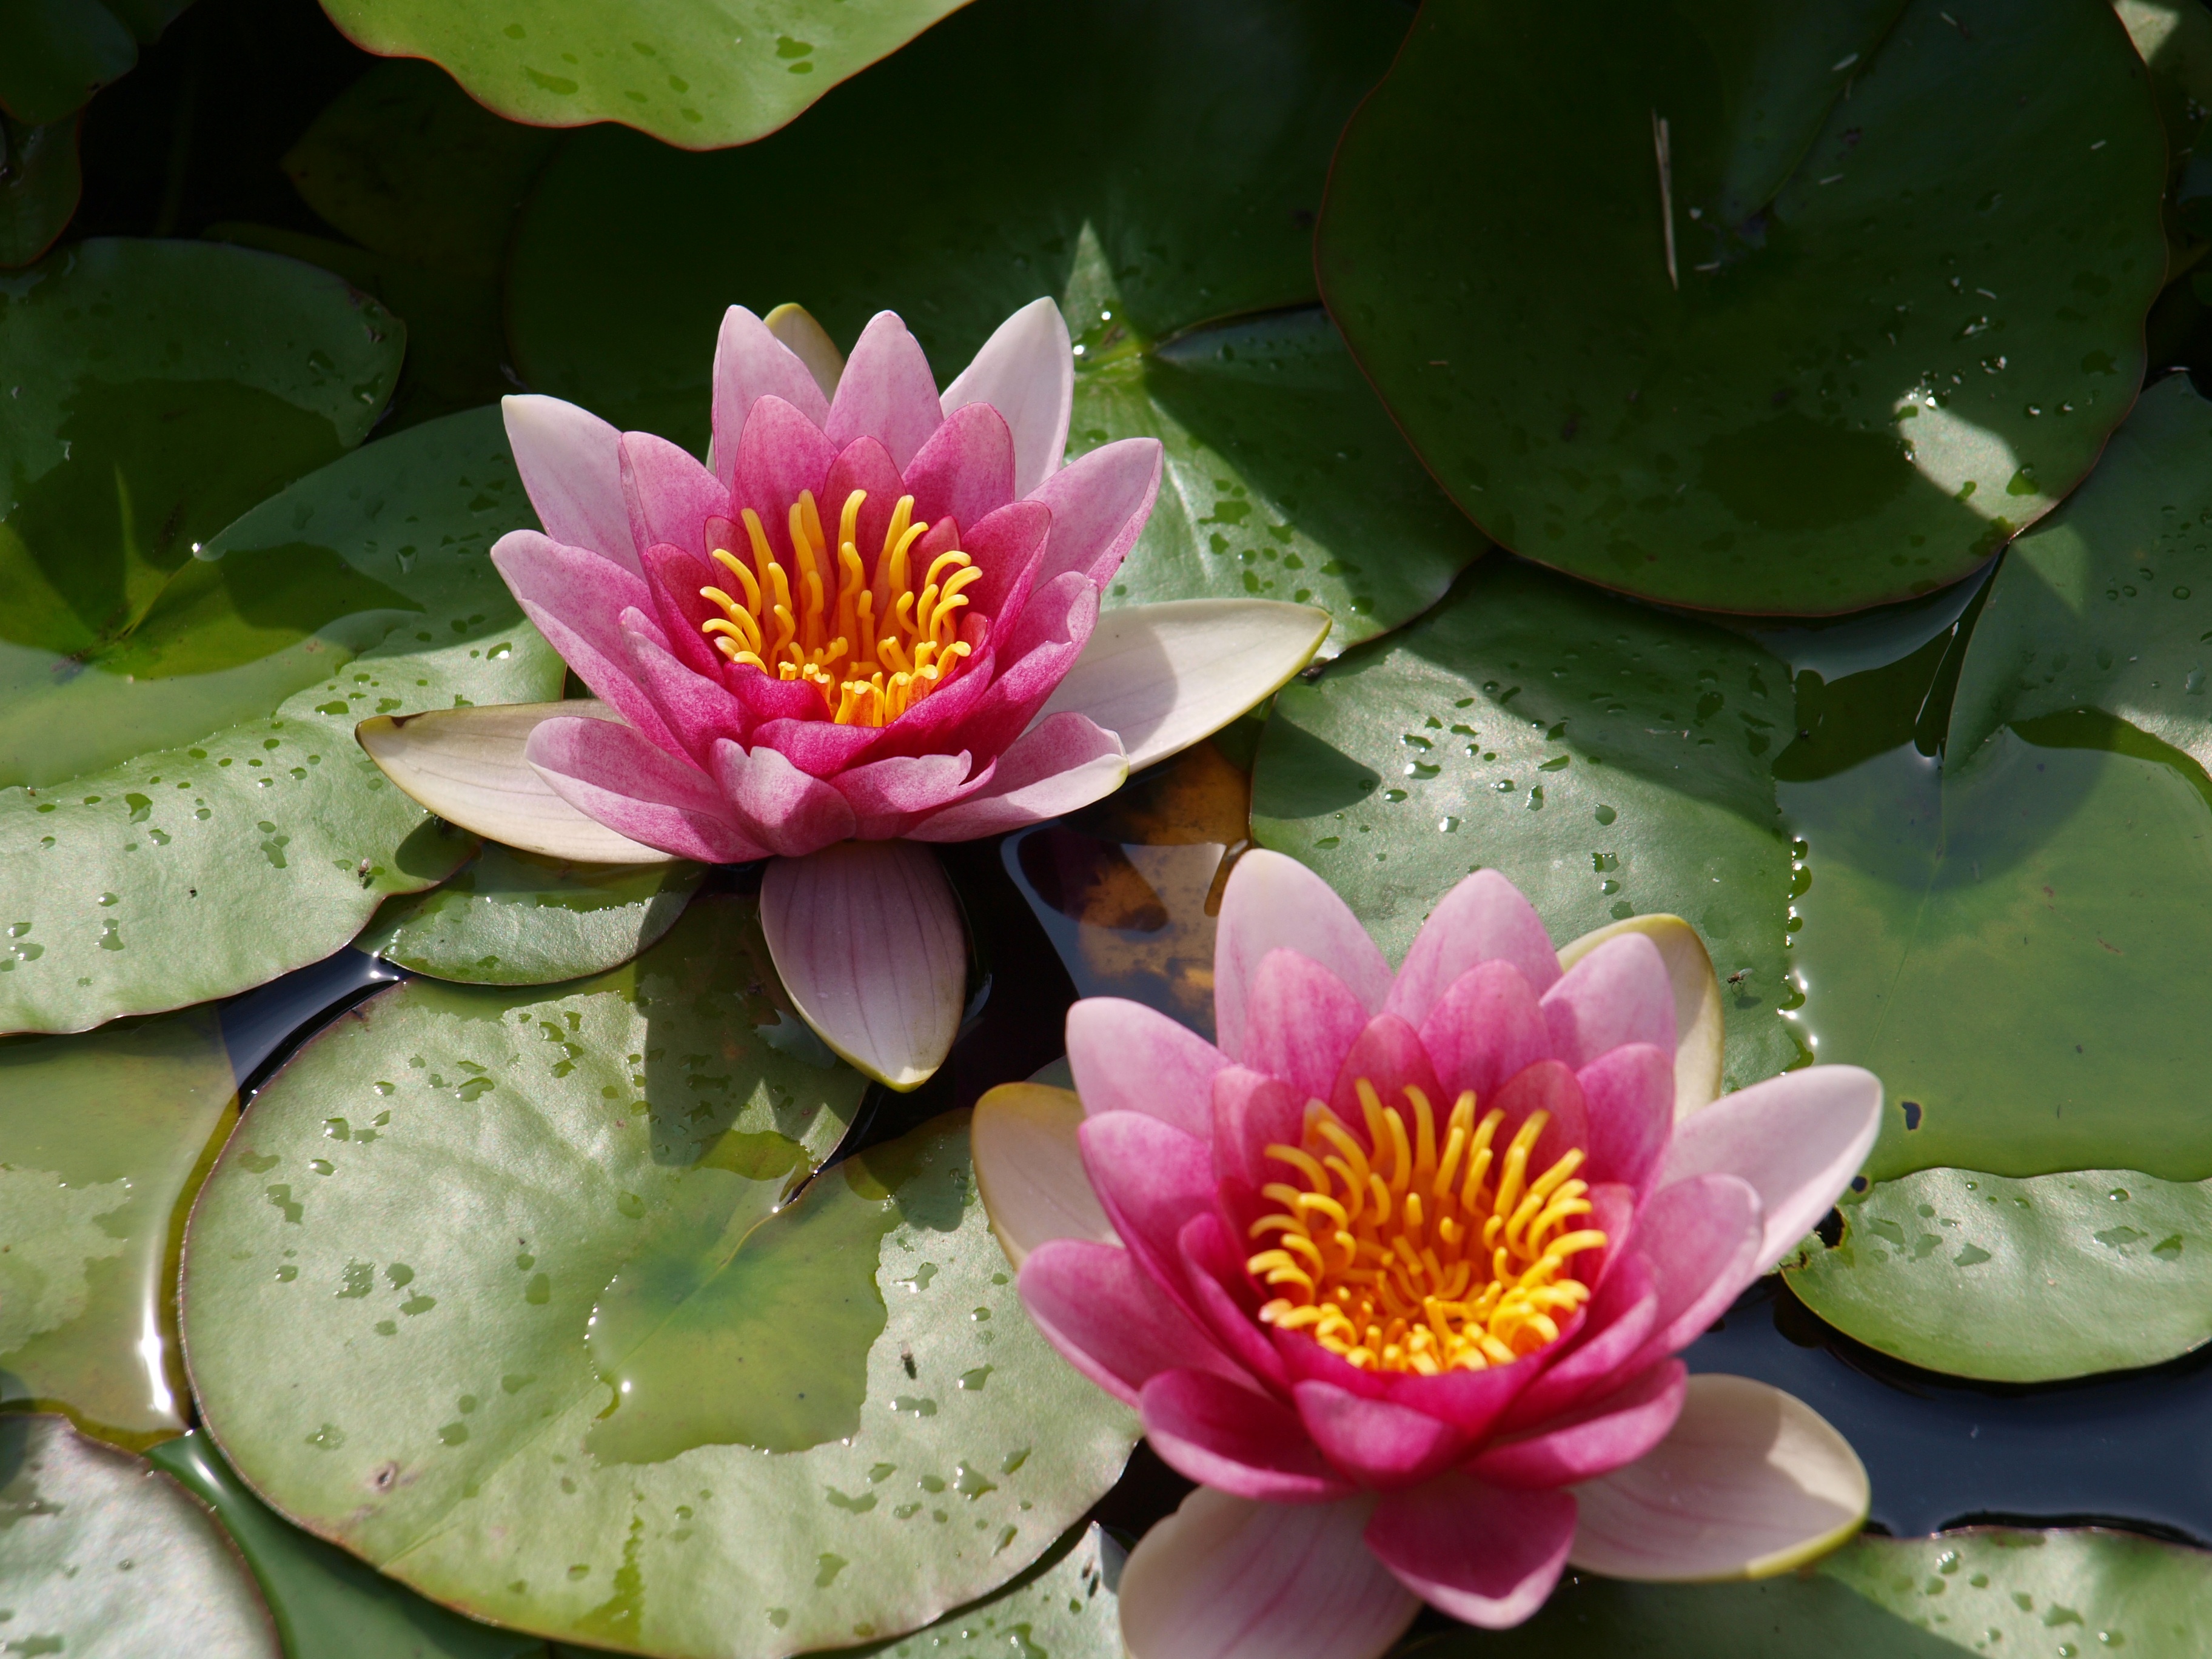
water, nature, blossom, plant, flower, petal, bloom, lake, pond, green, botany, pink, sacred lotus, aquatic plant, flora, petals, violet, wetland, lotus, waters, water lilies, floristry, nuphar, nature conservation, lake rose, nature reserve, flowering plant, city car, pink water lily, land plant, lotus family, proteales